Vitoria-Gasteiz

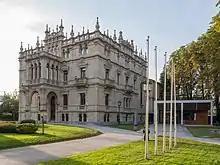
Museum of Fine Arts of Alava

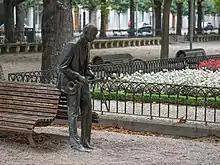
Sculpture of Wynton Marsalis, the bench shows names of musicians who performed at the Vitoria-Gasteiz Jazz Festival over the years

The economy of Vitoria-Gasteiz is diverse, and many manufacturing companies and logistic centers have operations there, including Mercedes-Benz, Michelin, Gamesa, and Heraclio Fournier, the latter being headquartered there. The city is often ranked as one with the highest standard of living among all cities in Spain, and first as to green areas and cultural places per capita.